Operation Charnwood

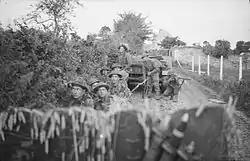
Soldiers of the 43rd (Wessex) Infantry Division take cover from German mortar fire during "Jupiter"

On 10 July, the 43rd (Wessex) Infantry Division attacked the positions of the 10th SS Panzer Division to the southwest of Caen on Hill 112. Preceded by a two-day bombardment that included support from naval vessels and Hawker Typhoons, the assault was designed to threaten Caen from the west and push back the 10th SS Panzer Division, securing an avenue for future offensives. The 43rd Wessex began their assault at dawn on 10 July, supported by two armoured brigades. By 08:00, British tanks and infantry were engaged with the 10th SS Panzer and "well up" the slopes of Hill 112. Eterville was taken around mid-morning; as the 4th Armoured Brigade and 43rd Wessex pressed their attack, Panzer Group West commander General Eberbach insisted that "Hill 112 is the pivotal point of the whole position West of Caen, and must therefore be held".